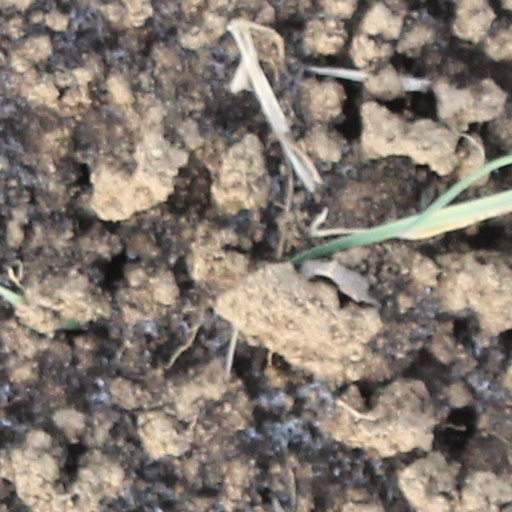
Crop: wheat